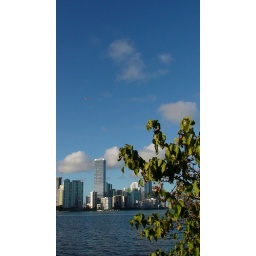
Vertical shot of Downtown Miami. Caught a Airplane flying by above the buildings &amp;amp; clouds.